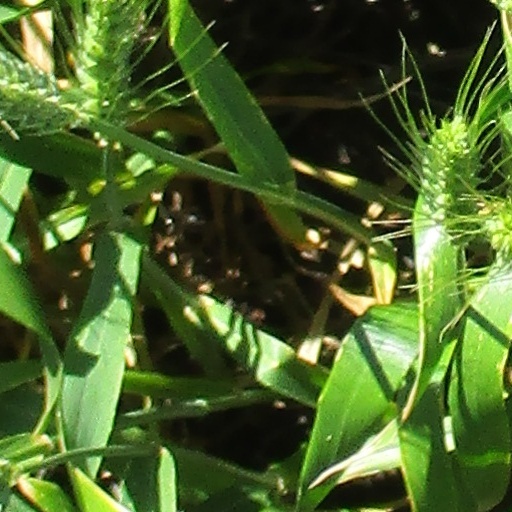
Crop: wheat